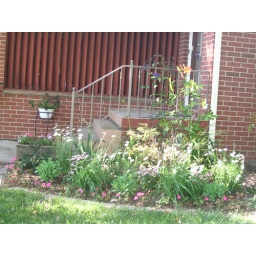
Some flowers and plants in A2.